Ritchie Torres

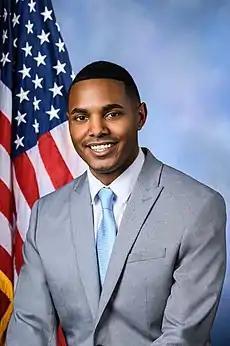
Official portrait, 2021

Ritchie John Torres (born March 12, 1988) is an American politician who has served as the U.S. representative for since 2021. A member of the Democratic Party, he previously served on the New York City Council from 2014 to 2020. His congressional district covers most of the South Bronx and is the poorest district in the United States by median income as well as one of the smallest districts by area in the country, covering only a few square miles.